U.S. Route 70 in Arizona

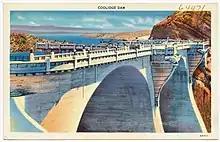
A postcard of US 70 (originally US 180) going across the top of Coolidge Dam.

After entering Graham County, US 70 passes through more isolated desert terrain. The only notable location between Peridot and the Gila River is an intersection with BIA 8. Approximately east of Peridot, US 70 crosses the Gila River over a bridge before meeting Coolidge Dam Road (BIA 3) at an intersection near Calva. Directly south of the intersection, the Arizona Eastern Railway once again parallels US 70 as does the Gila River. Southeast of the Coolidge Dam intersection, US 70 leaves the rugged stark terrain and enters the farmlands of the Gila River valley. The highway then heads east through the rural communities of Bylas and Fort Thomas before reaching the town of Pima. To the northwest of Pima, mile markers jump from 314 to 326. The milepost equation exists as a result of relocating the highway away from Coolidge Dam. US 70 is the main street through Pima and is known locally as Center Street. East of Pima, US 70 passes through Central, then goes through the town of Thatcher as Main Street. Main Street curves southeast becoming Thatcher Boulevard as Thatcher transitions into the larger town of Safford, where US 70 makes a short half block jog to the south becoming 5th Street. At 1st Street, US 70 has a junction with US 191 at a traffic controlled intersection. US 70 and US 191 then head east in a concurrency out of Safford. East of Safford, the Globe branch of the Arizona Eastern Railway splits off from US 70 for the last time, heading southeast towards Bowie.